Mehmet Arif Bey

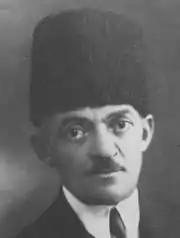

Mehmet Arif Bey (1882 – 13 July 1926), also known as "Ayıcı" Arif ("Bear-Leader Arif"), was an officer of the Ottoman Army and the Turkish Army.